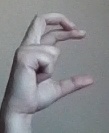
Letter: thal